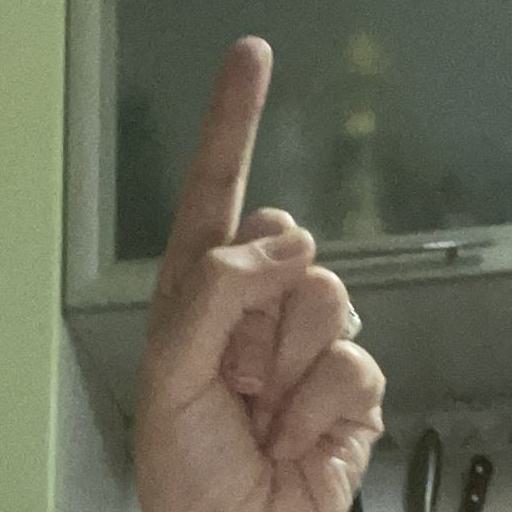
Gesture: one